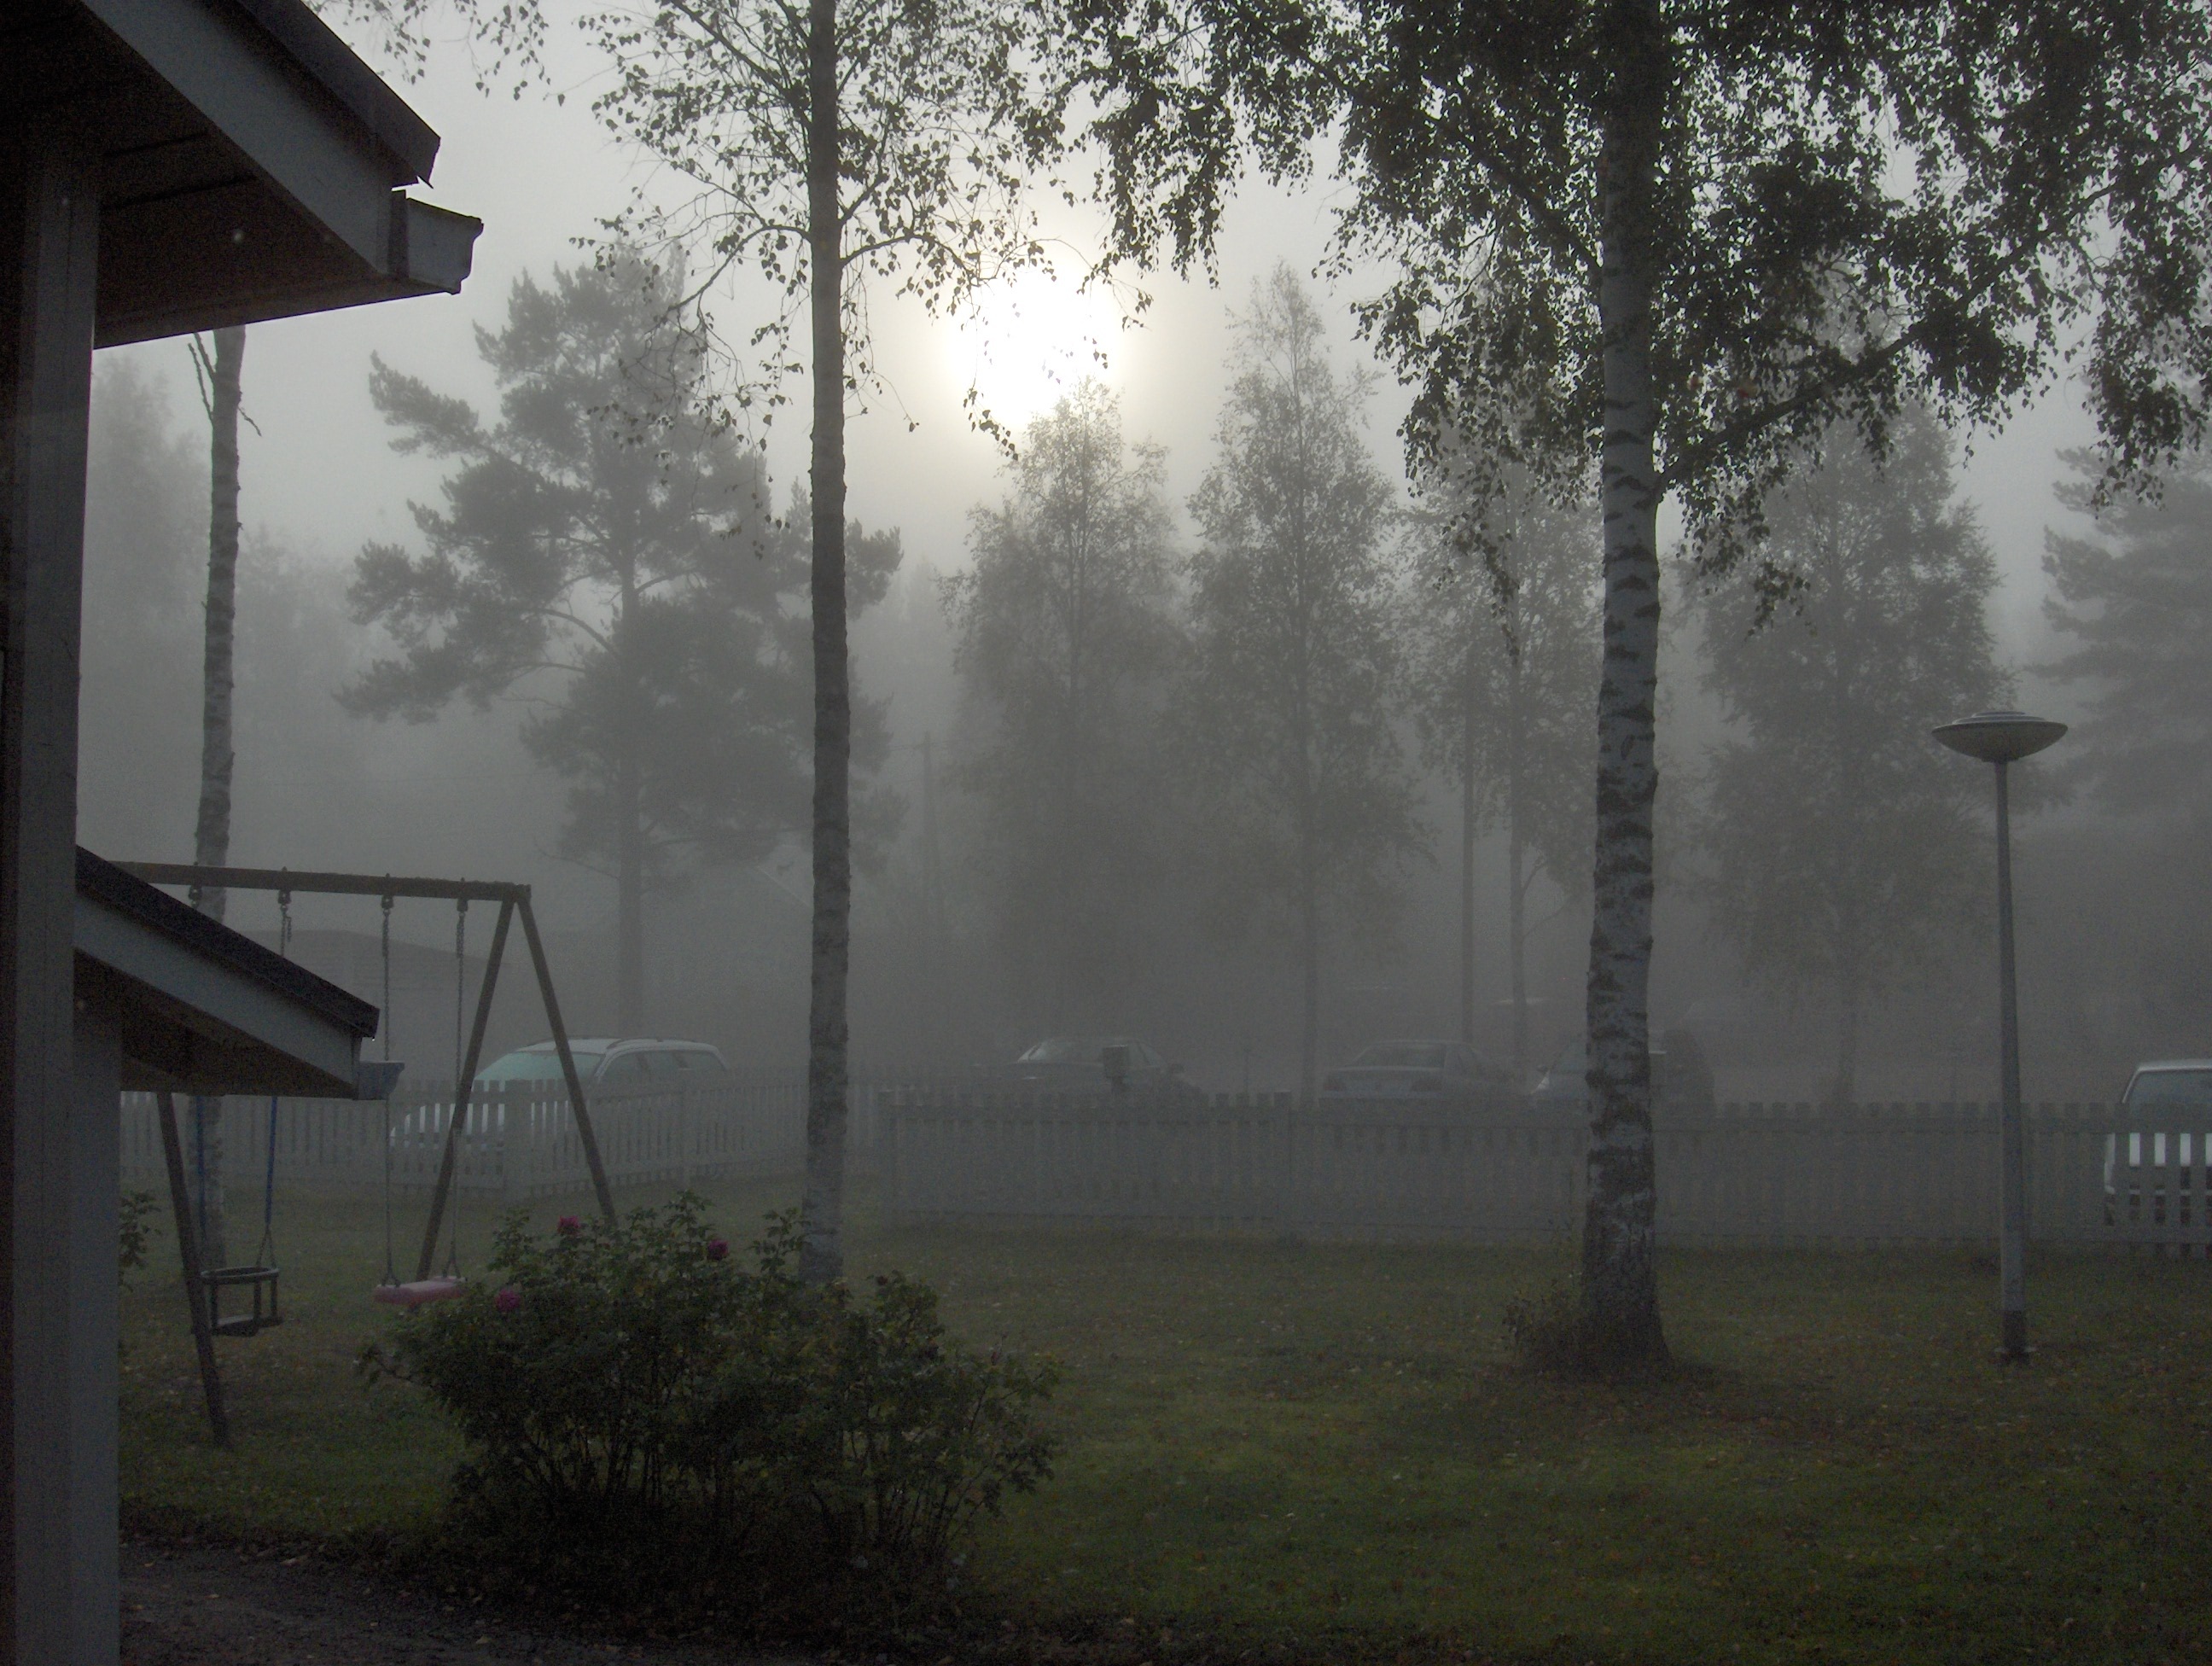
tree, forest, fog, mist, sunlight, morning, atmosphere, weather, haze, darkness, habitat, drizzle, atmospheric phenomenon